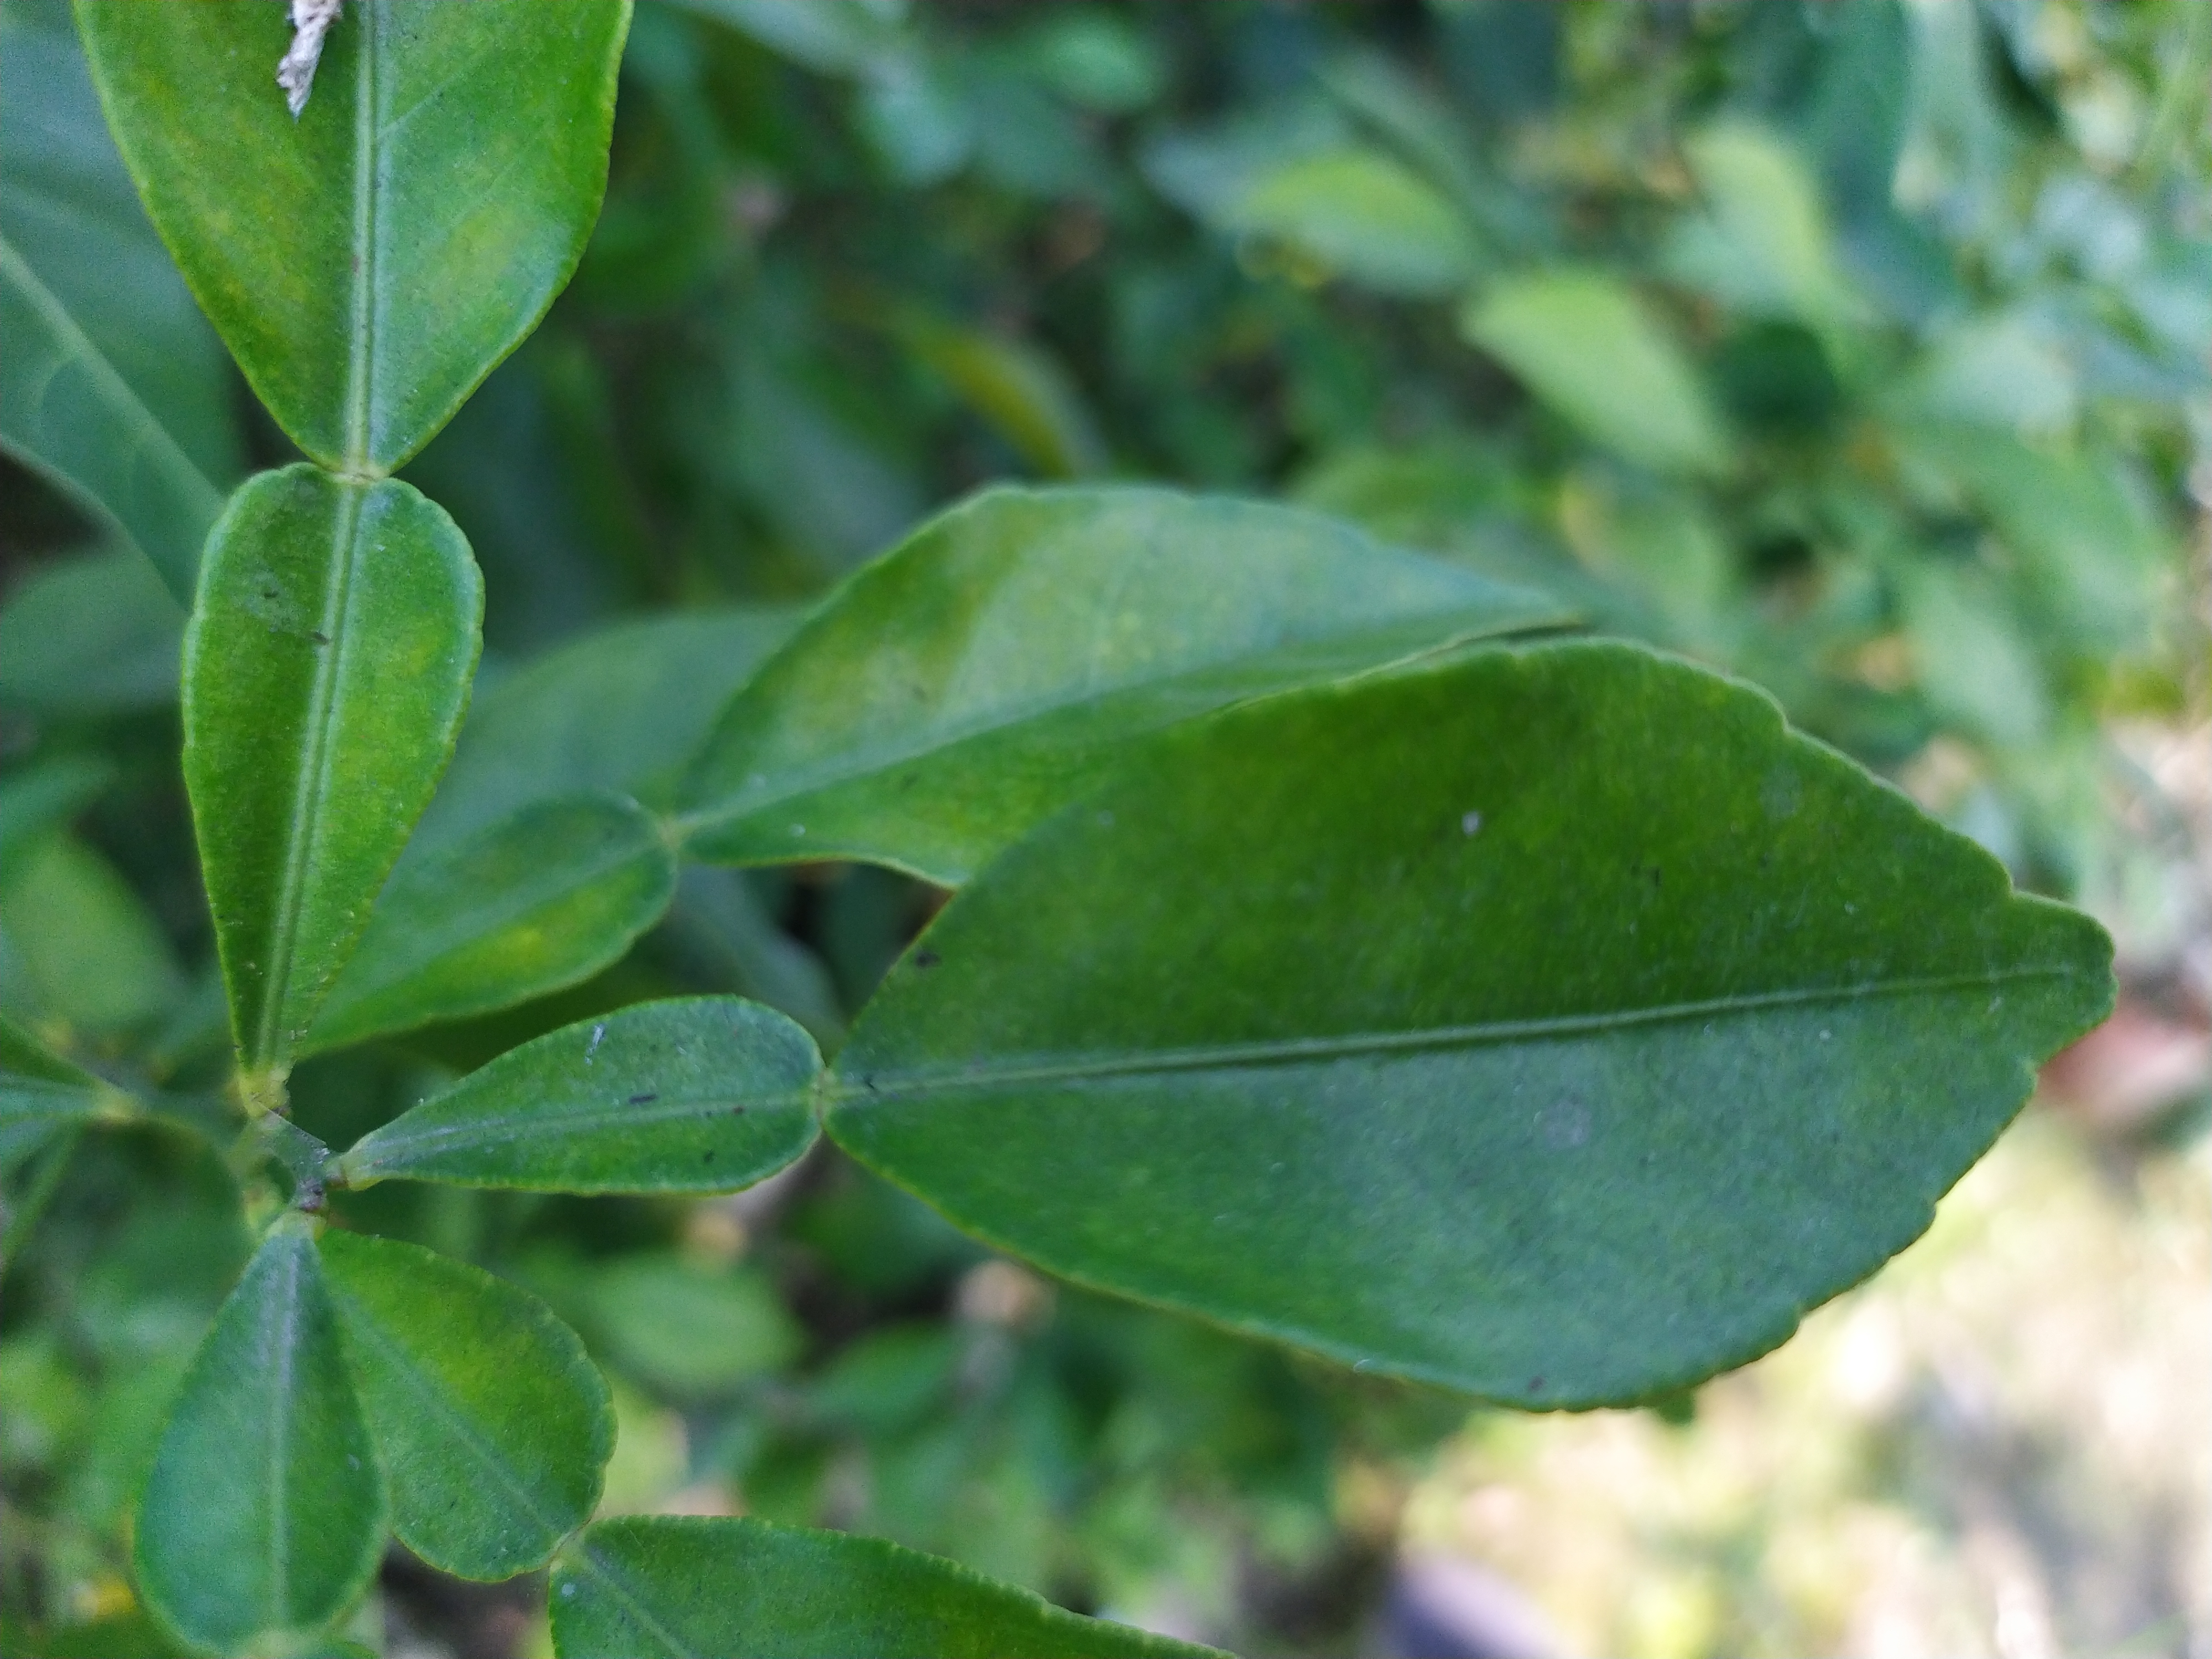
Mandarin leaf variety: Nagpuri